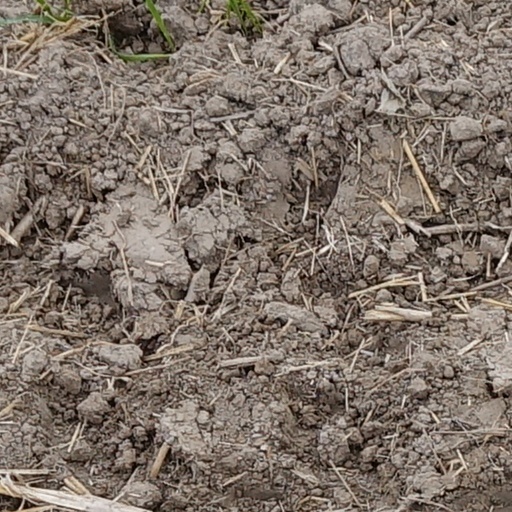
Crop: wheat